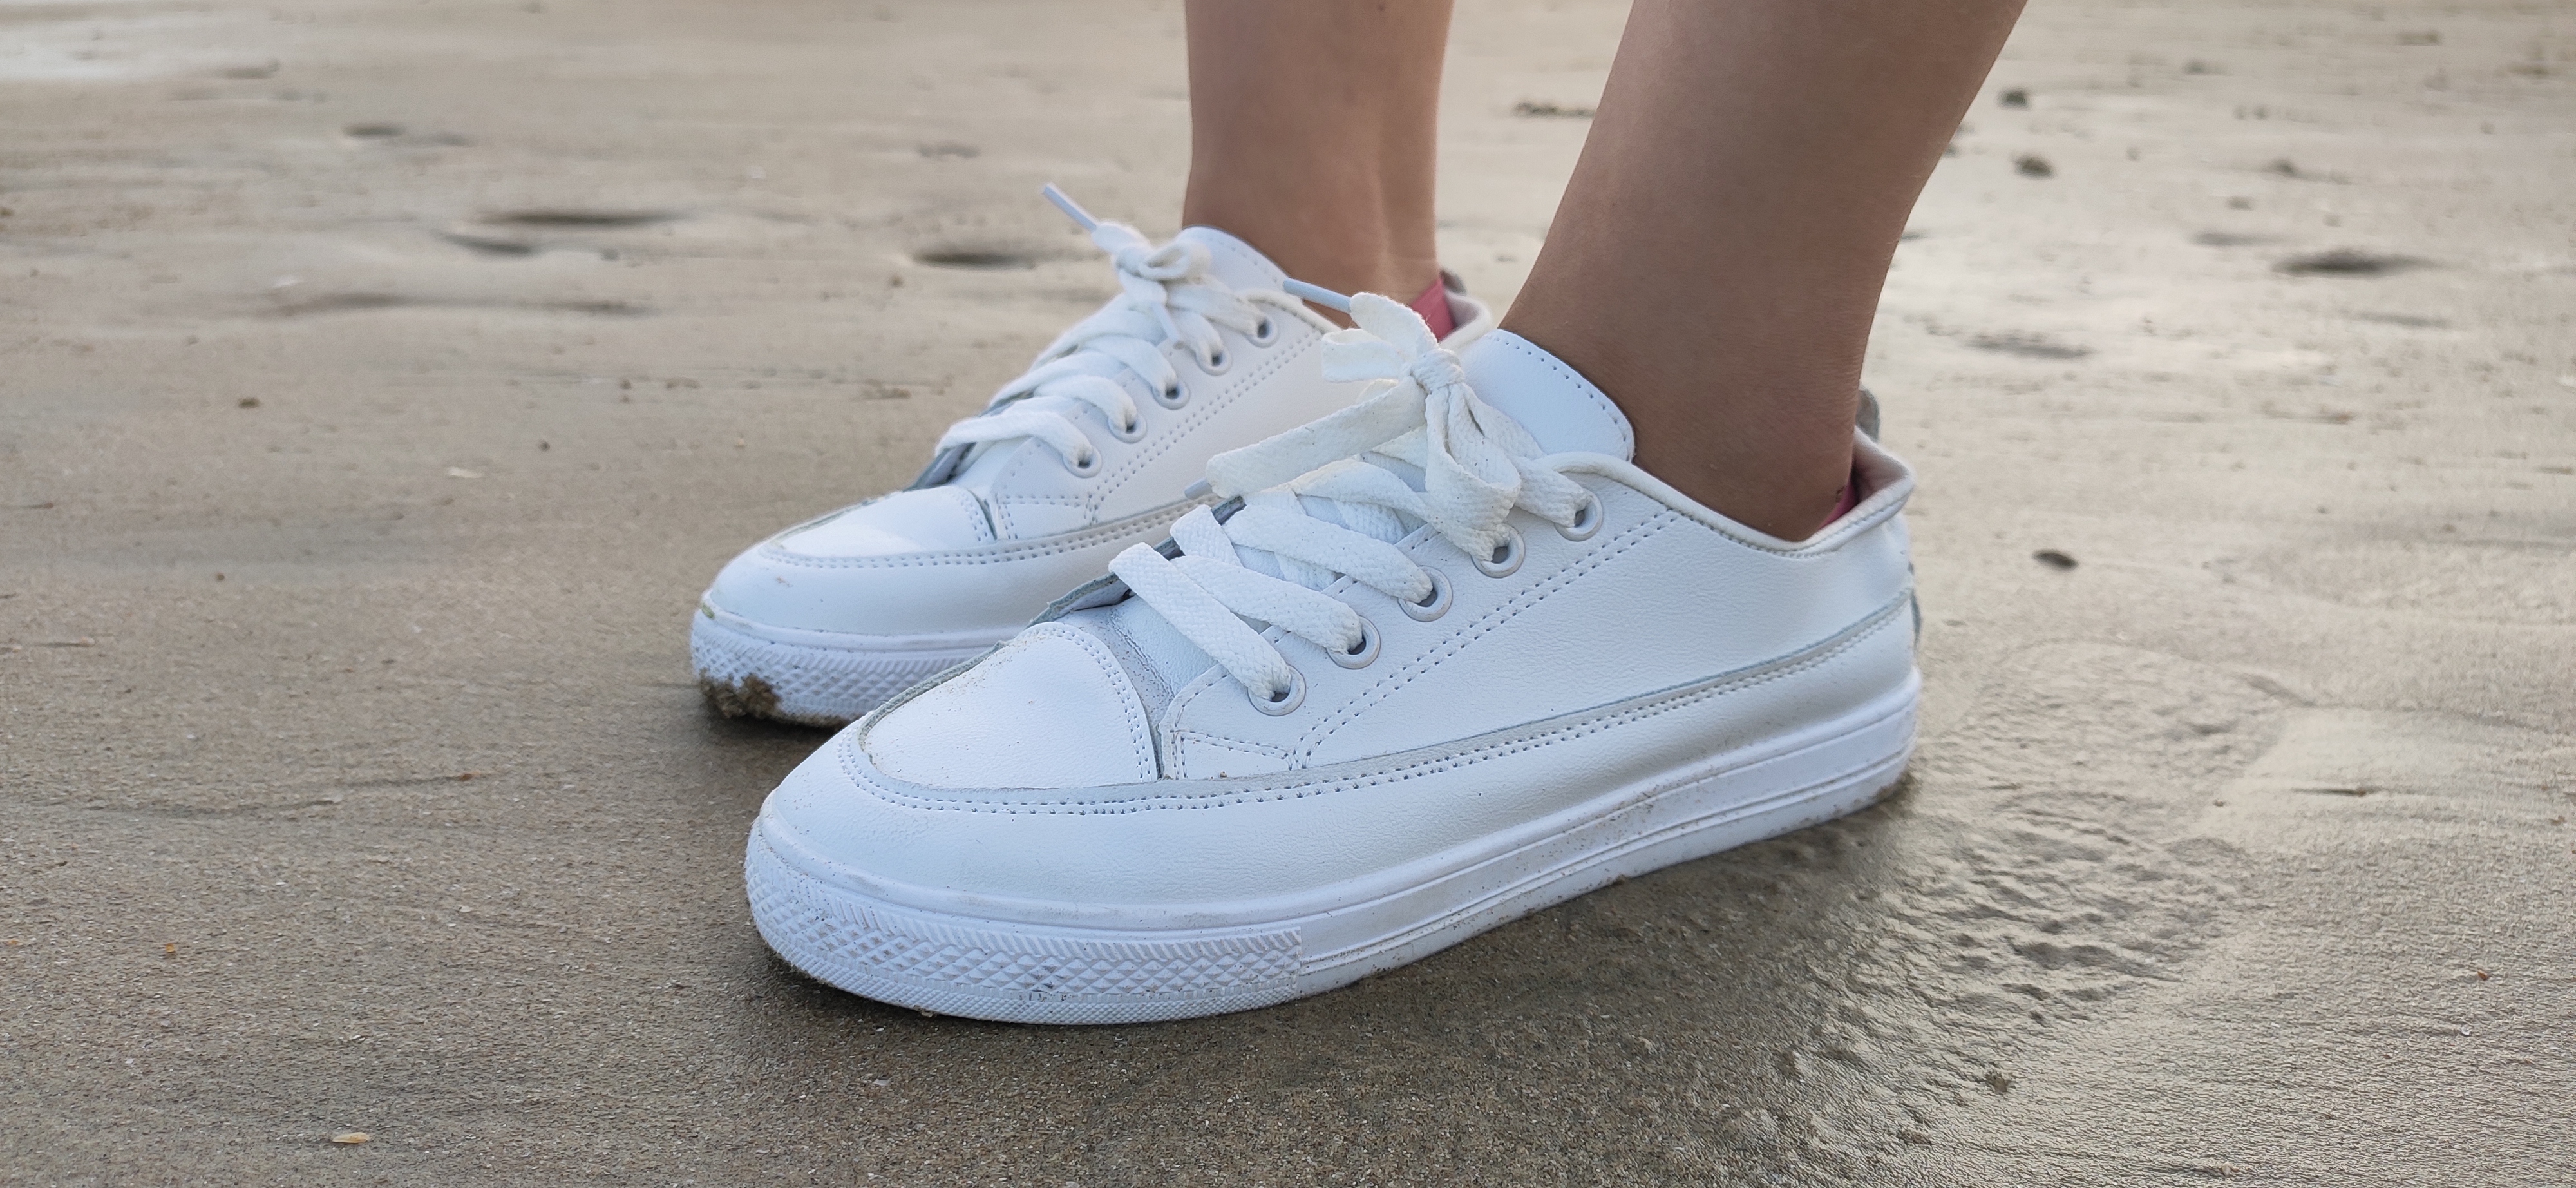
beach, shoe, footwear, white, sneakers, walking shoe, outdoor shoe, Plimsoll shoe, fashion, skate shoe, athletic shoe, sportswear